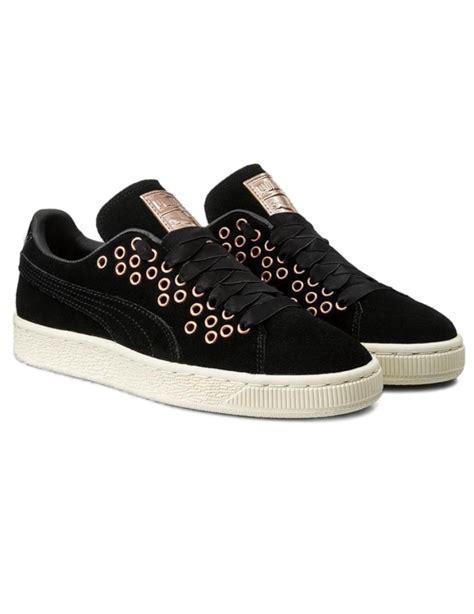
Brand: Puma
Model: Suede XL